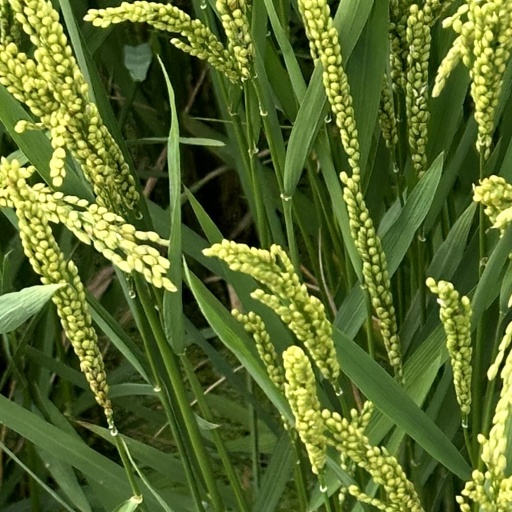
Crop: rice